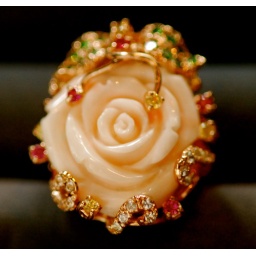
Pink coral with mix sapphires set in rose gold plated sterling silver